Dulwich Village

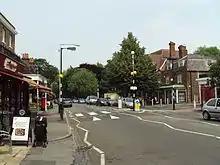
Dulwich Village

"Dulwich Village" is also the name of the village High Street. Residents in Dulwich Village have to pay ground rent to the Dulwich Estate a landowning charitable organisation. Dulwich Village is entirely within the boundaries of the London Borough of Southwark and with the exception of one address near Dulwich Picture Gallery it is completely within the Dulwich Estate.